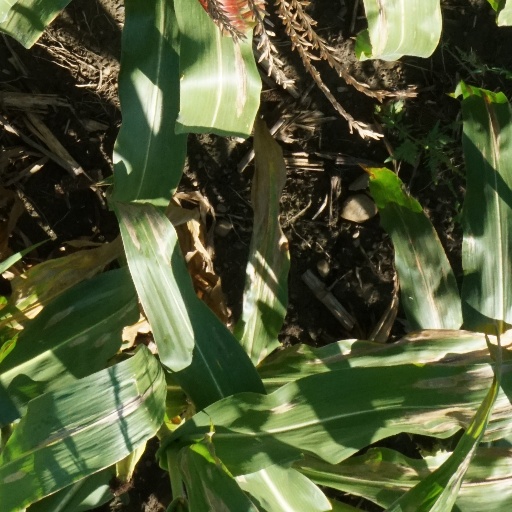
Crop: maize; corn